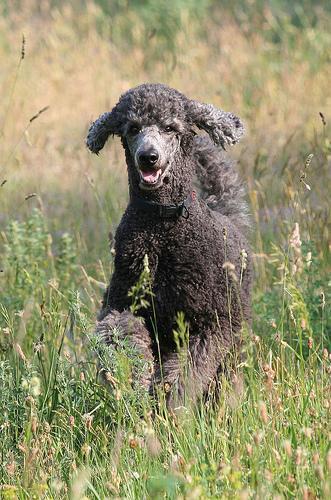
standard_poodle